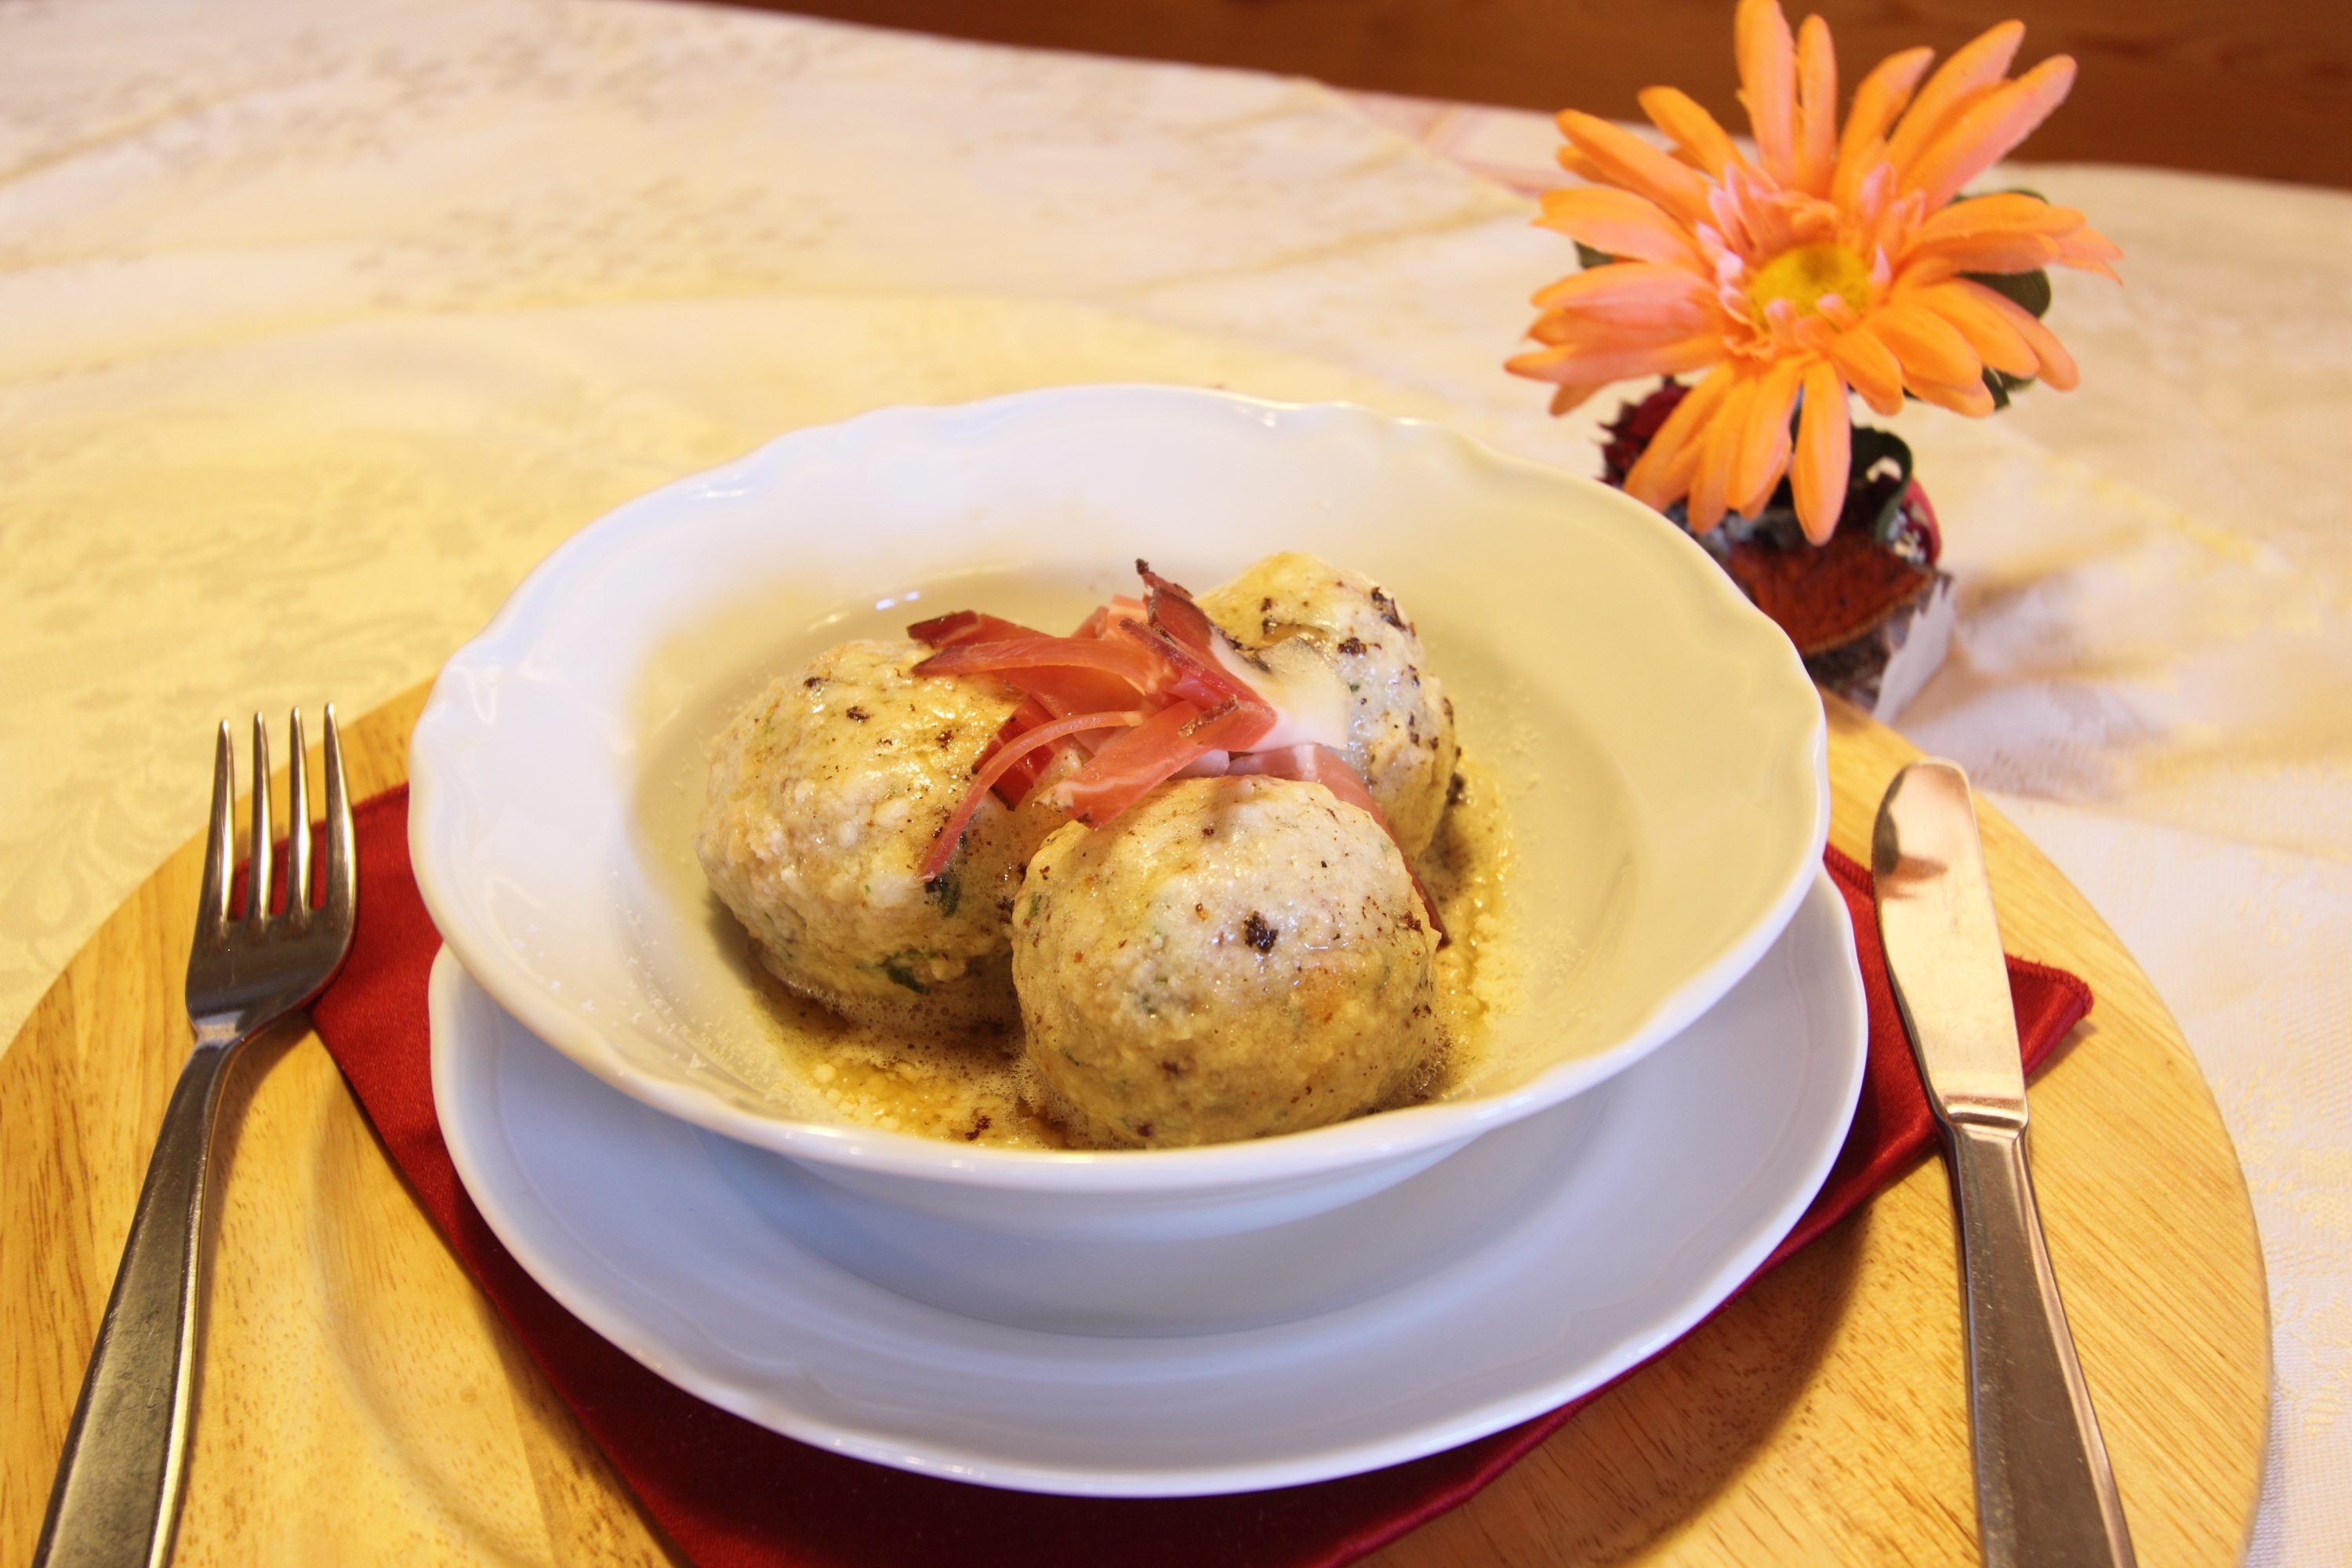
restaurant, dish, meal, food, produce, breakfast, cuisine, dumplings, speck